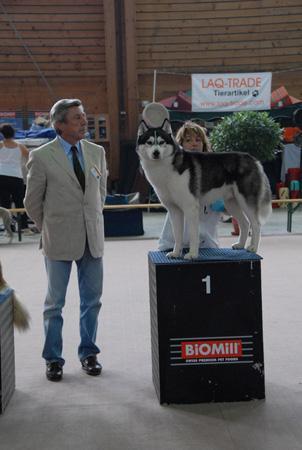
Siberian_husky